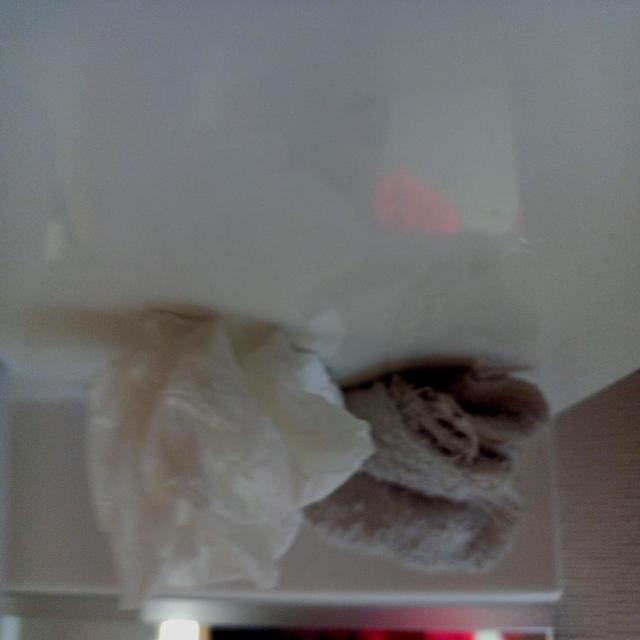
Label: tissues